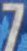
Number: 7